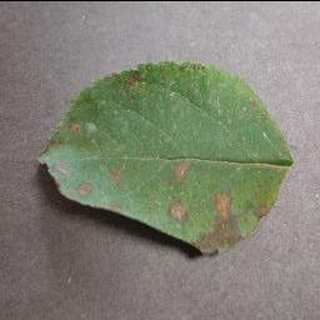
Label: apple_cedar_apple_rust